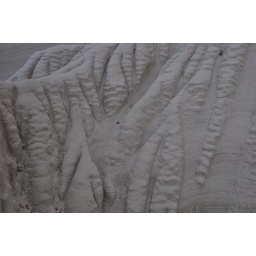
Eroding very fine white sand near the Wahweap Hoodoos.